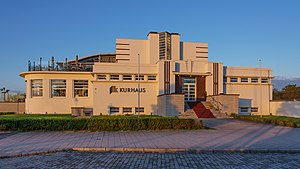
Warnemünde
"""Kurhaus"""
Warnemünde er en bydel i Hansestad Rostock i det nordøstlige Tyskland og således en kredsfri lokalitet, beliggende i delstaten Mecklenburg-Vorpommern. Den er udhavn og badested for hansestaden.